Daewoo Precision Industries K2

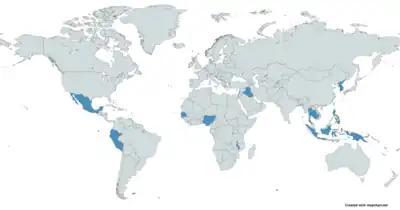
Map with users of the Daewoo Precision Industries K2 in blue

When personnel from the South Korean army special command were invited to see the XB-series prototypes, they requested the development of a new submachine gun to quickly replace a series of different weapons in their use. With no time to develop a new weapon, ADD made one based on the XB rifle prototypes called XB-S (short). It used a direct impingement gas tube rather than a piston to achieve the required short length, which was faster to make since they had short-barrel CAR-15 designs to work off of and no time to redesign a new short gas piston. The barrel used 1:12 inch rifling to fire M193 rounds, as during its development there were no plans to adopt SS109 ammunition in the South Korean army. The shortened design was adopted as the K1A SMG in 1981 and issued to special forces, commanders, radio operators and others who needed a short SMG-like weapon.